Semily District

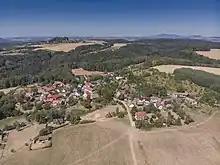
Krčkovice and surrounding landscape

Semily District briefly borders Poland in the north. The terrain is very diverse, mountainous in the north, foothills in the middle and slightly undulating in the south. The territory extends into five geomorphological mesoregions: Giant Mountains Foothills (most of the territory), Giant Mountains (north), Ještěd–Kozákov Ridge (a strip from west to south) and Jičín Uplands (southwest). The highest point of the district and of the entire Liberec Region is the mountain Kotel in Vítkovice with an elevation of , the 10th highest mountain in the country. The lowest point is the river bed of the Jizera in Všeň at .